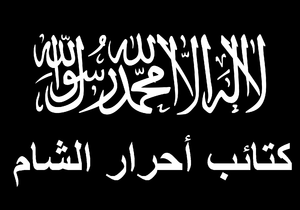
Harakat Ahrar al-Cham al-Islamiyya, initialement Kataib Ahrar al-Cham, ou plus simplement Ahrar al-Cham était un groupe rebelle salafiste apparu au cours de la guerre civile syrienne et actif de 2011 à 2018. Membre du Front islamique syrien, puis du Front islamique, il opèrait principalement dans les gouvernorat d'Alep et d'Idleb mais aussi partout en Syrie.